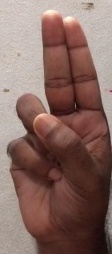
ASL sign: U